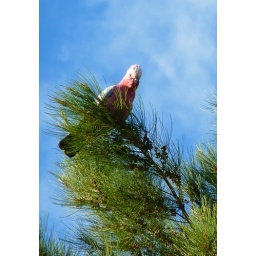
Galah in the pine tree